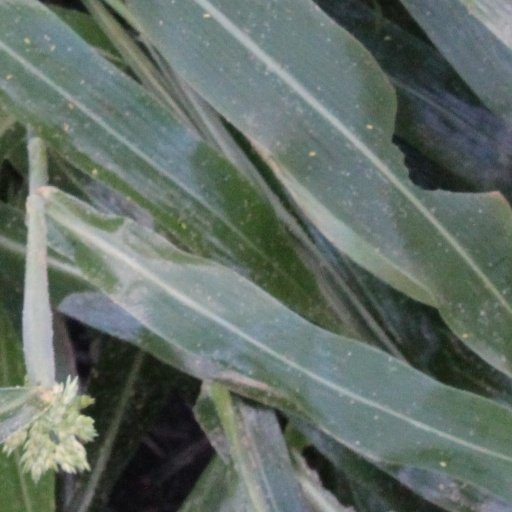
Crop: sorghum